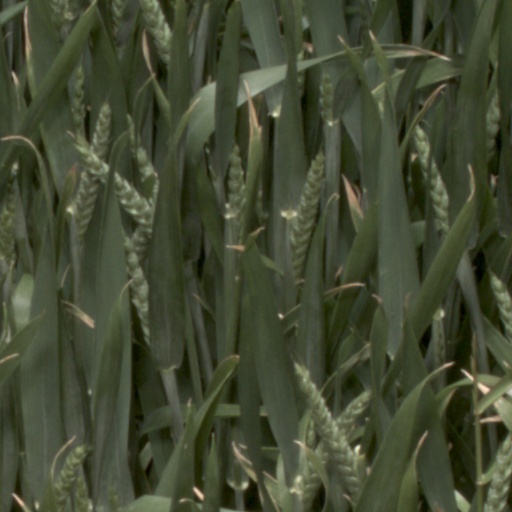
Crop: wheat